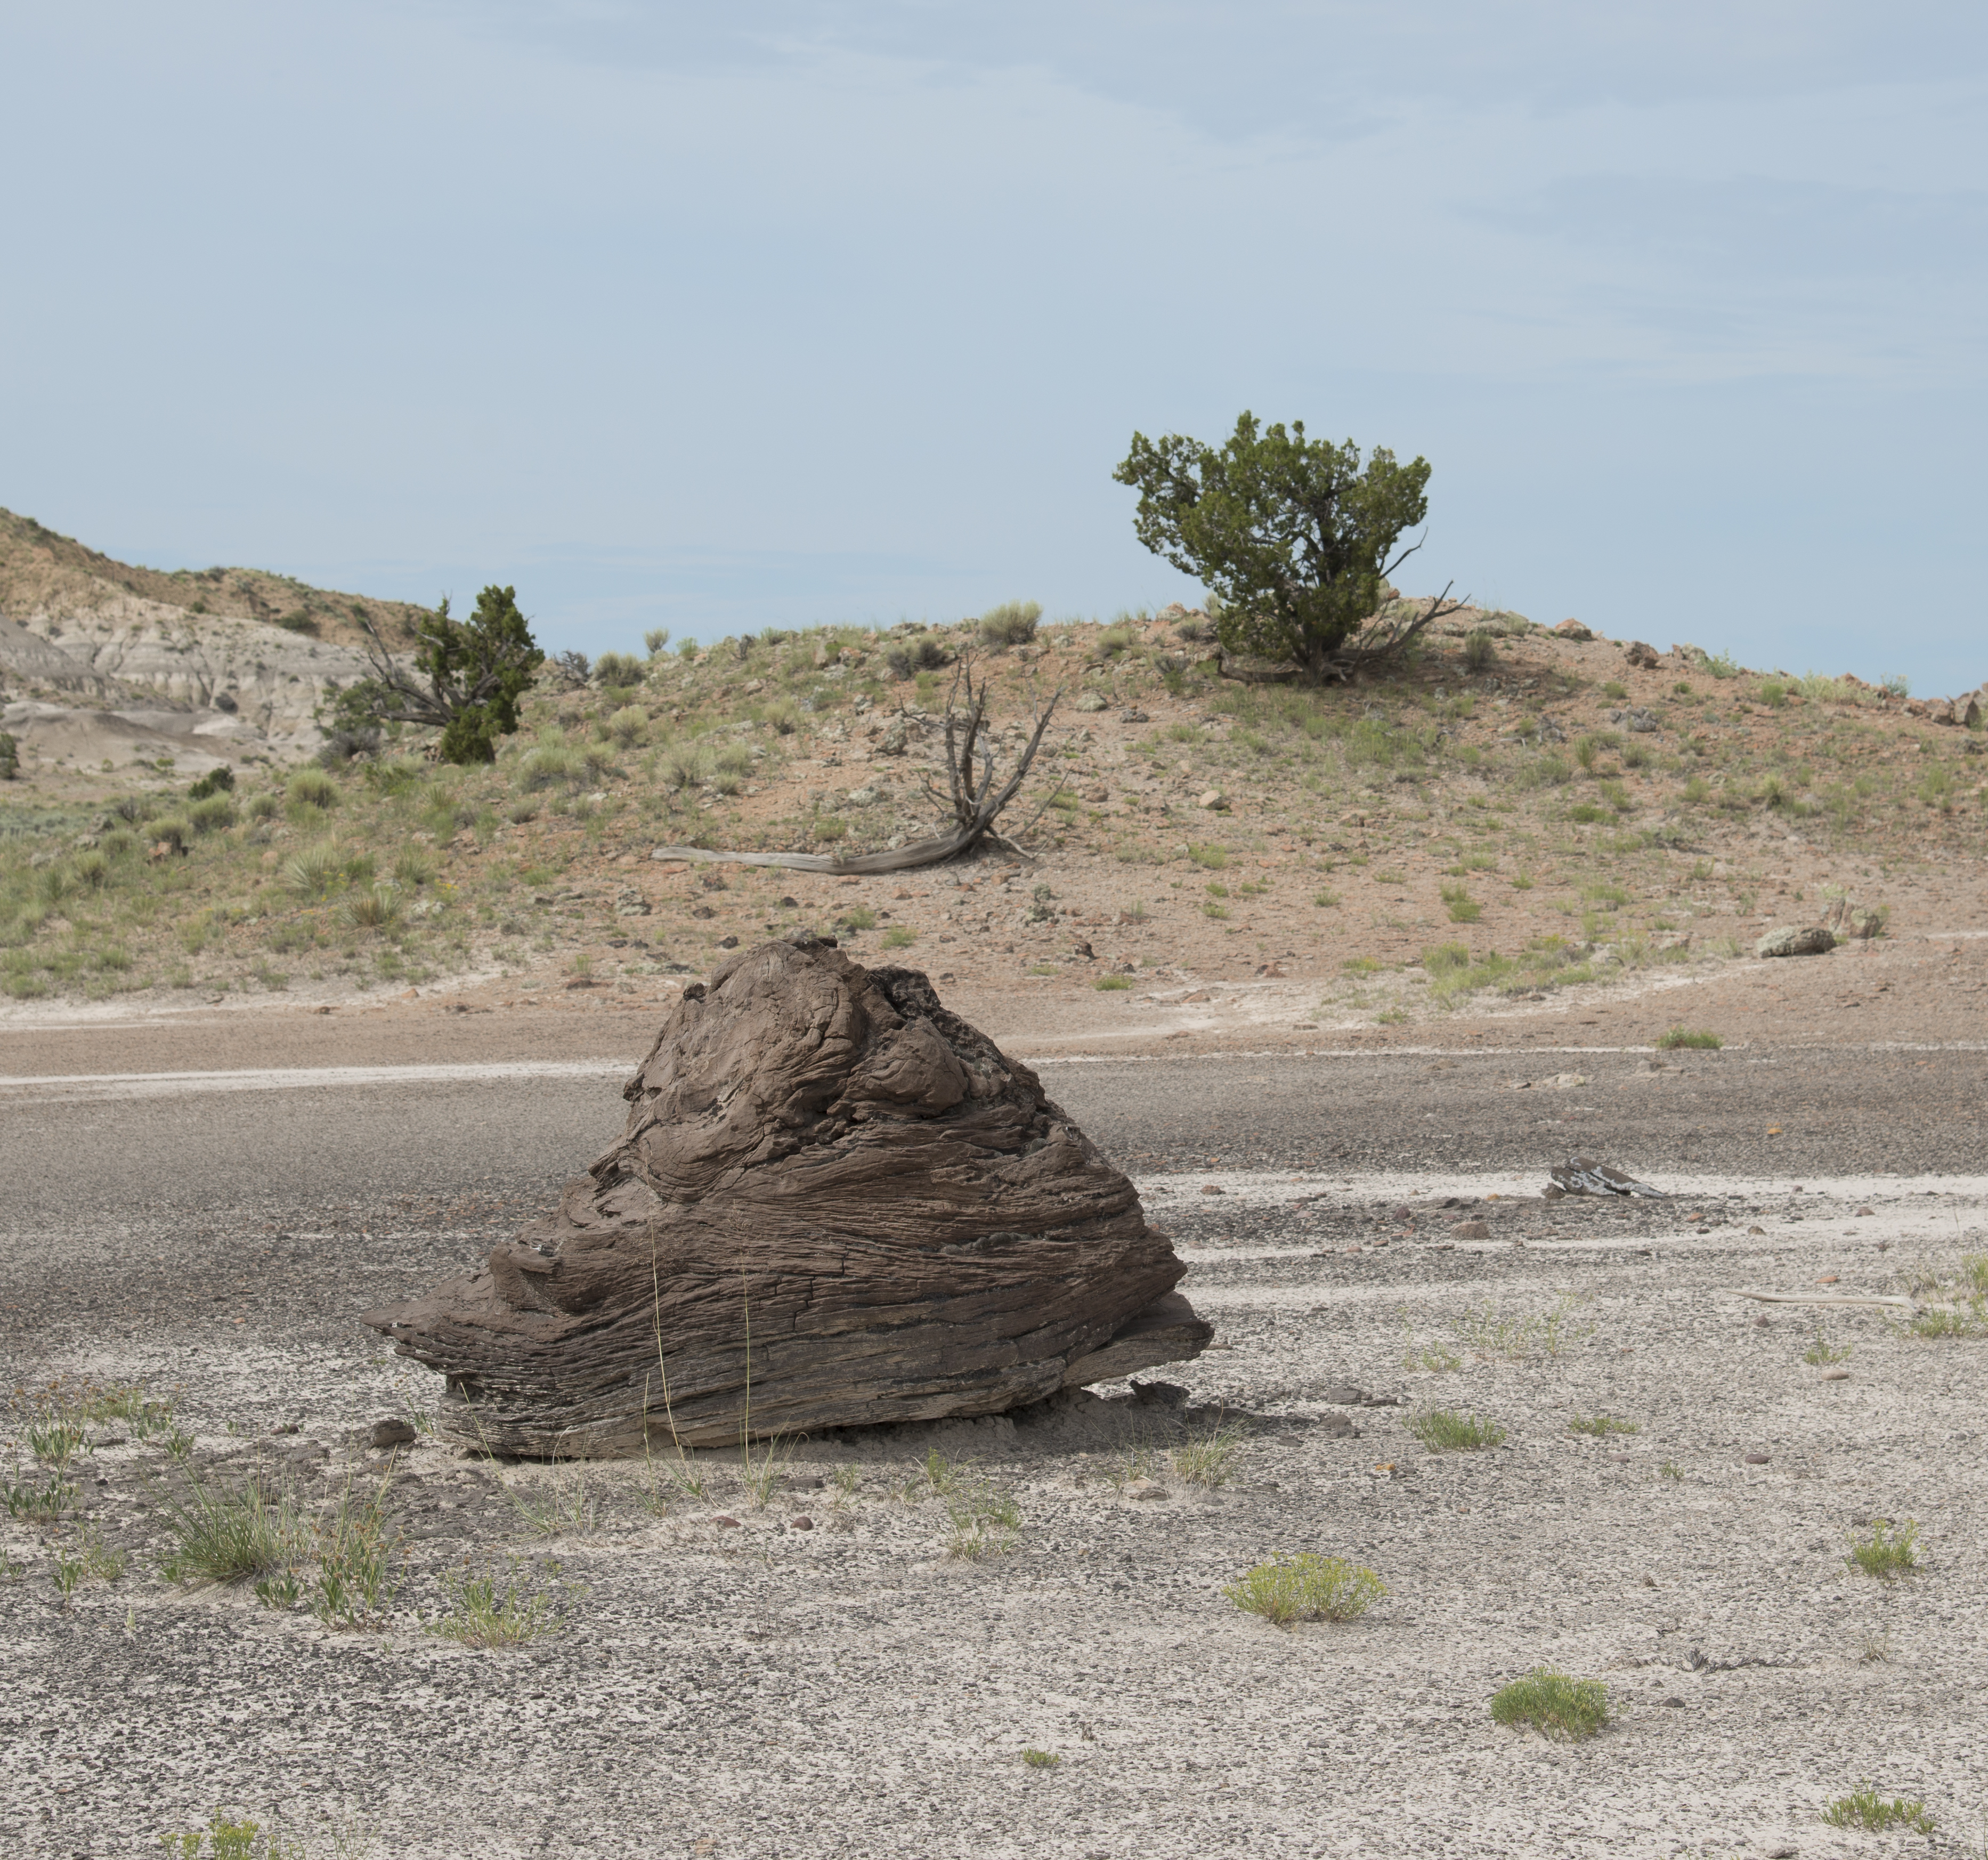
landscape, sand, rock, wilderness, monument, soil, terrain, material, geology, badlands, boulder, lybrookbadlands, ancient history, natural environment